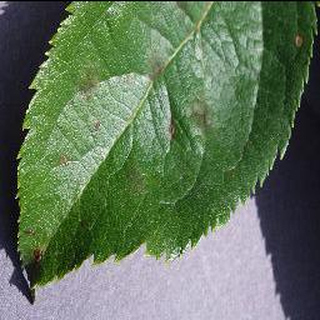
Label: apple_apple_scab